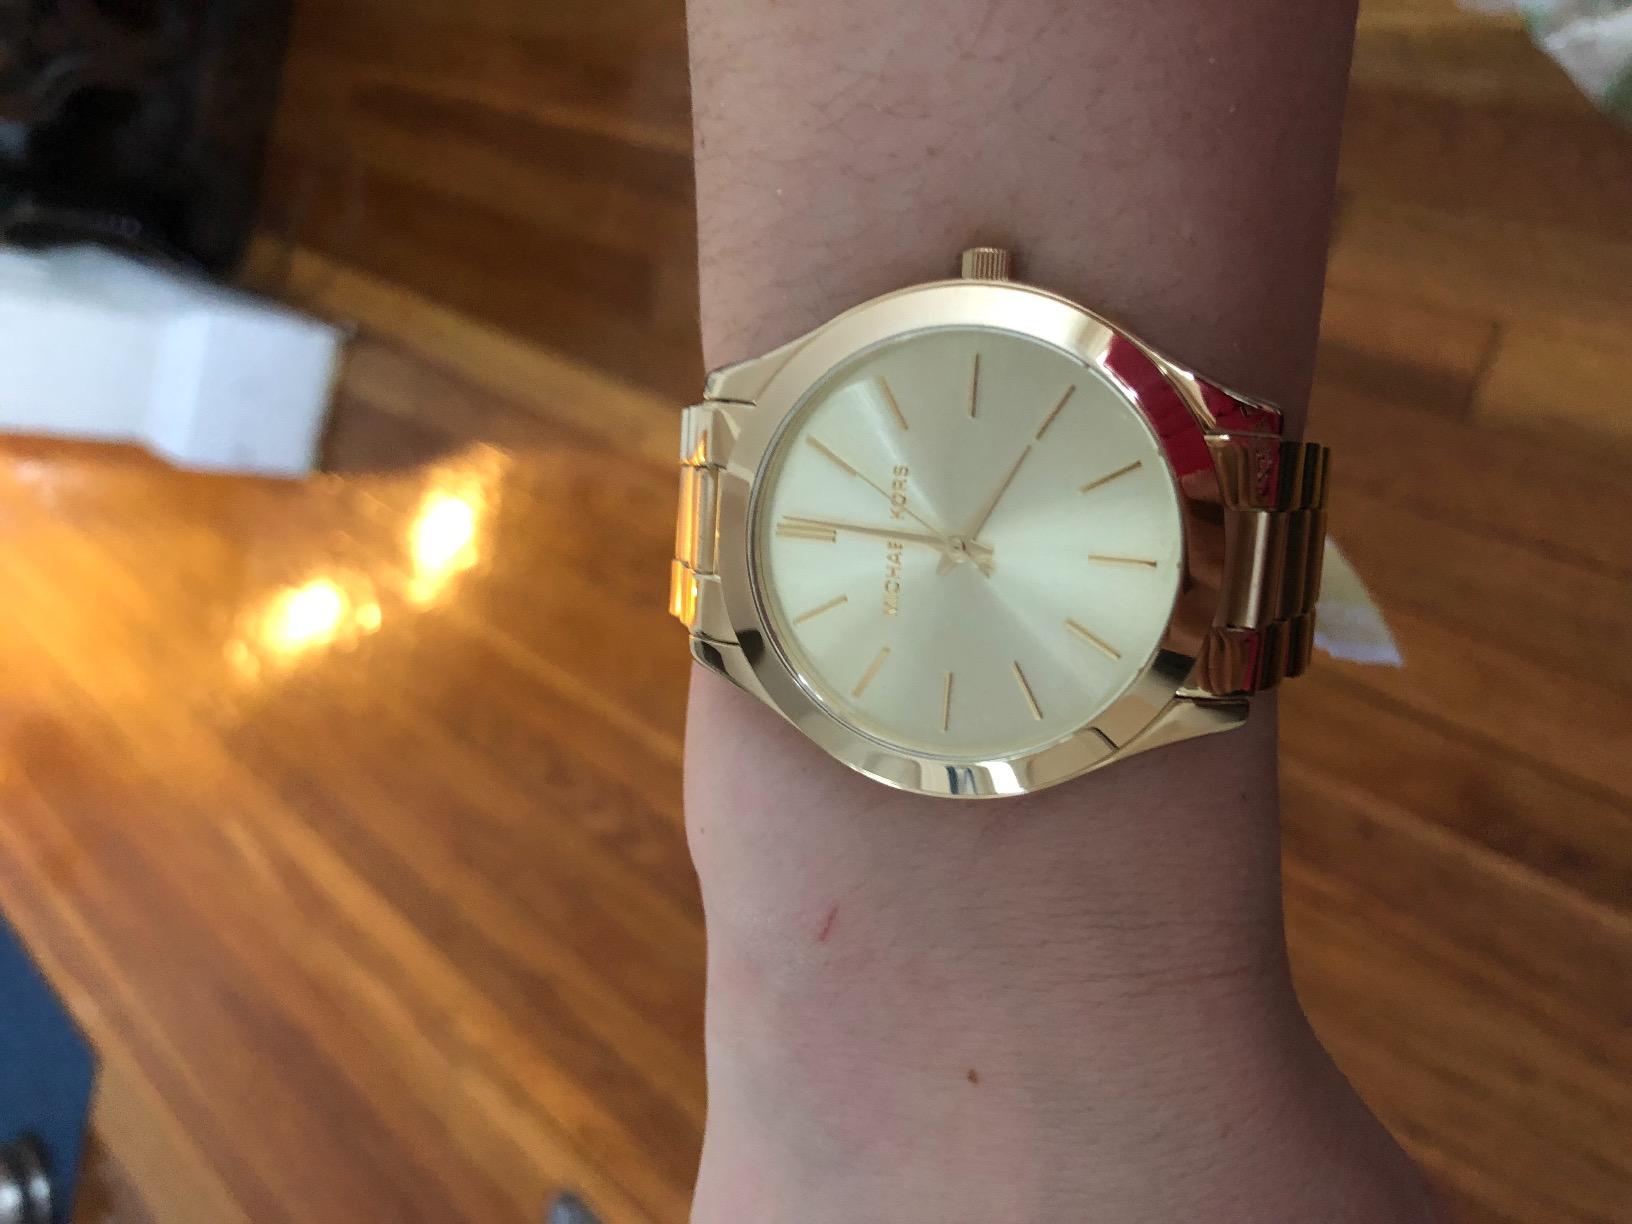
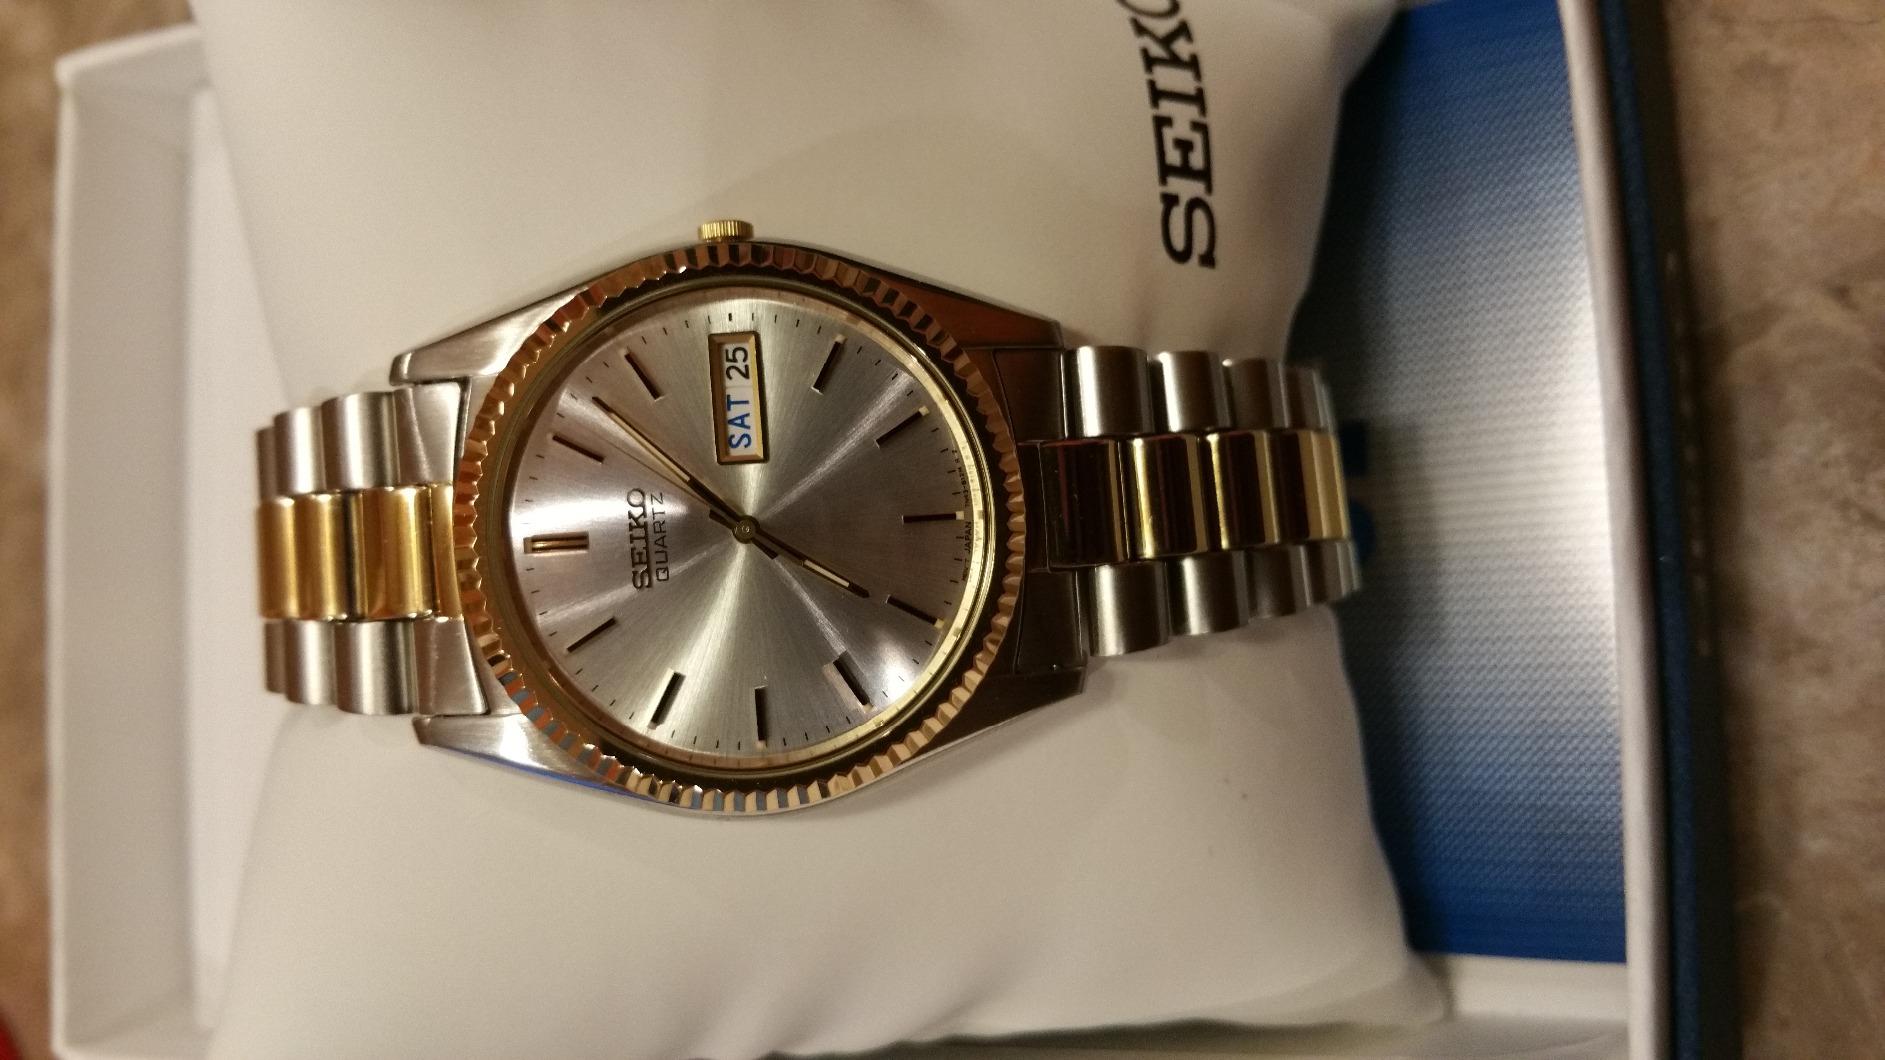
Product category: accessories_watch
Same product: no